Feiring, Norway

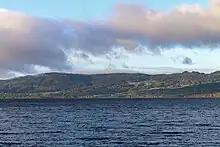
Feiring by Lake Mjøsa. (Photo by Øyvind Holmstad)

The Norse form of the name was "Fegringar". The name is derived from "fagr" 'fair; beautiful', and the meaning is 'the beautiful district'.